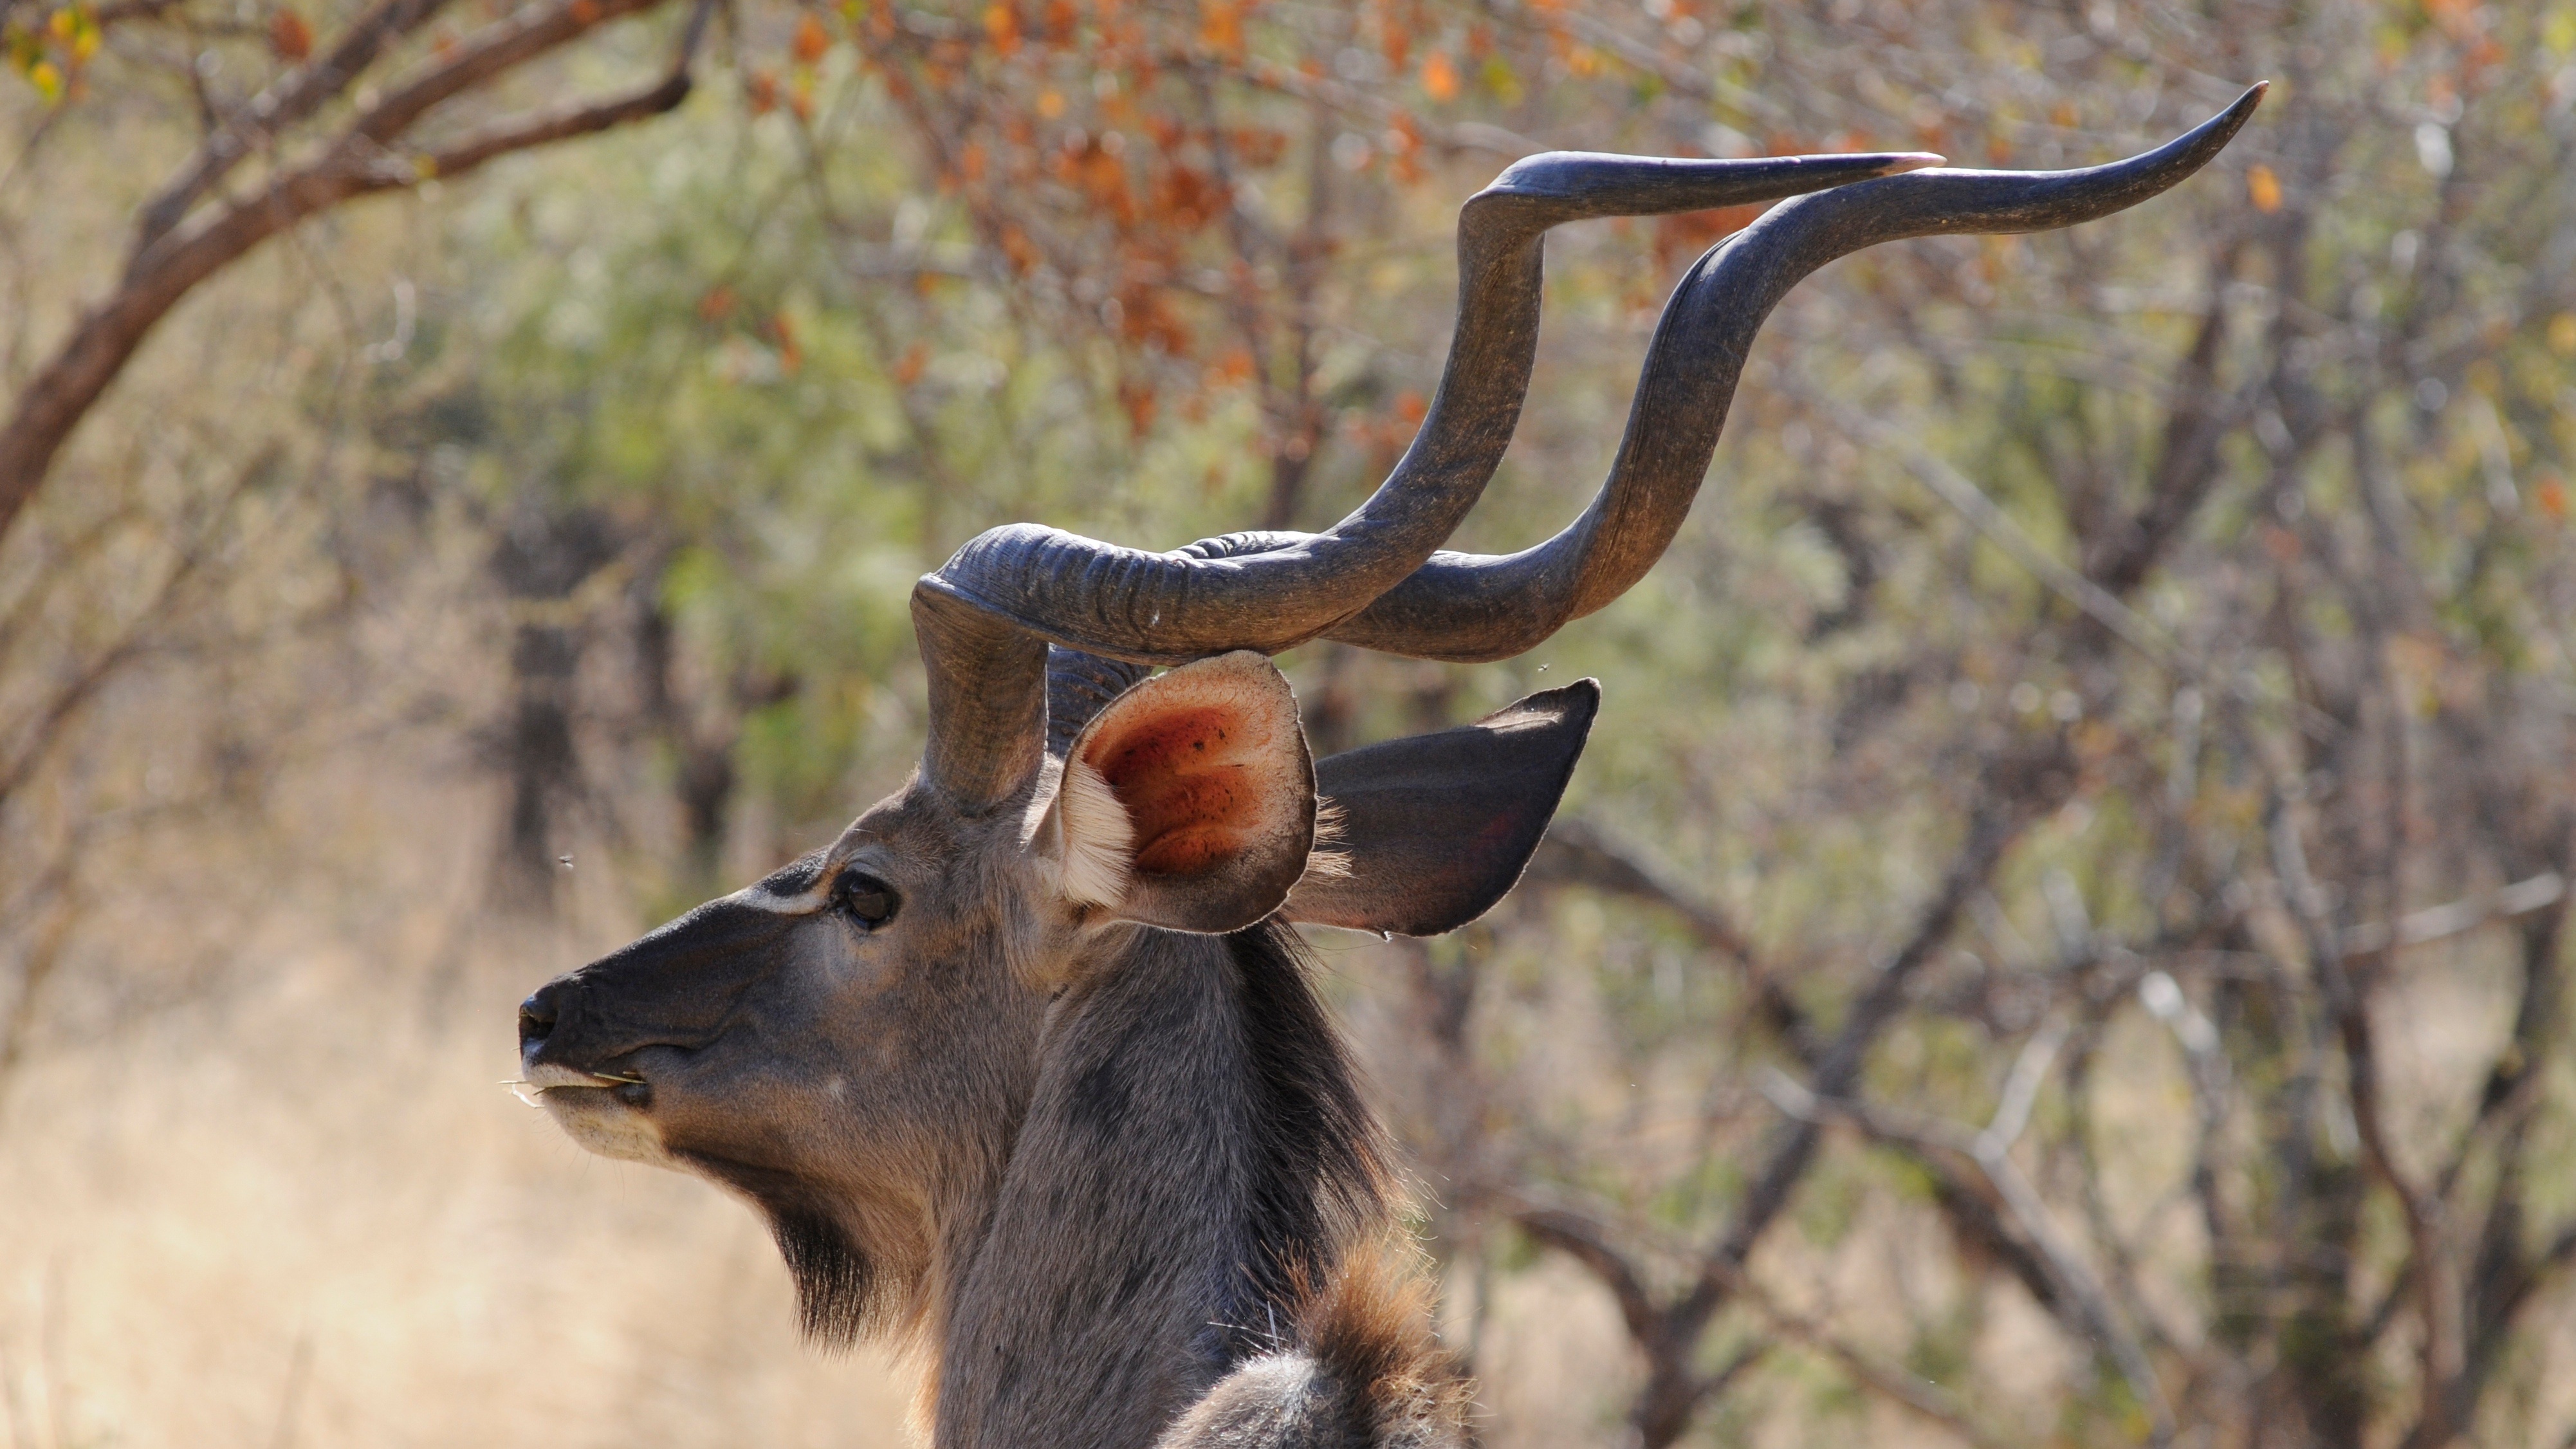
wildlife, horn, portrait, mammal, fauna, antelope, majestic, wild animal, impala, kudu, botswana, safari, elk, white tailed deer, khudu